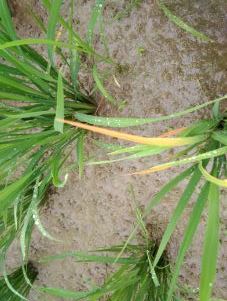
Disease: Tungro